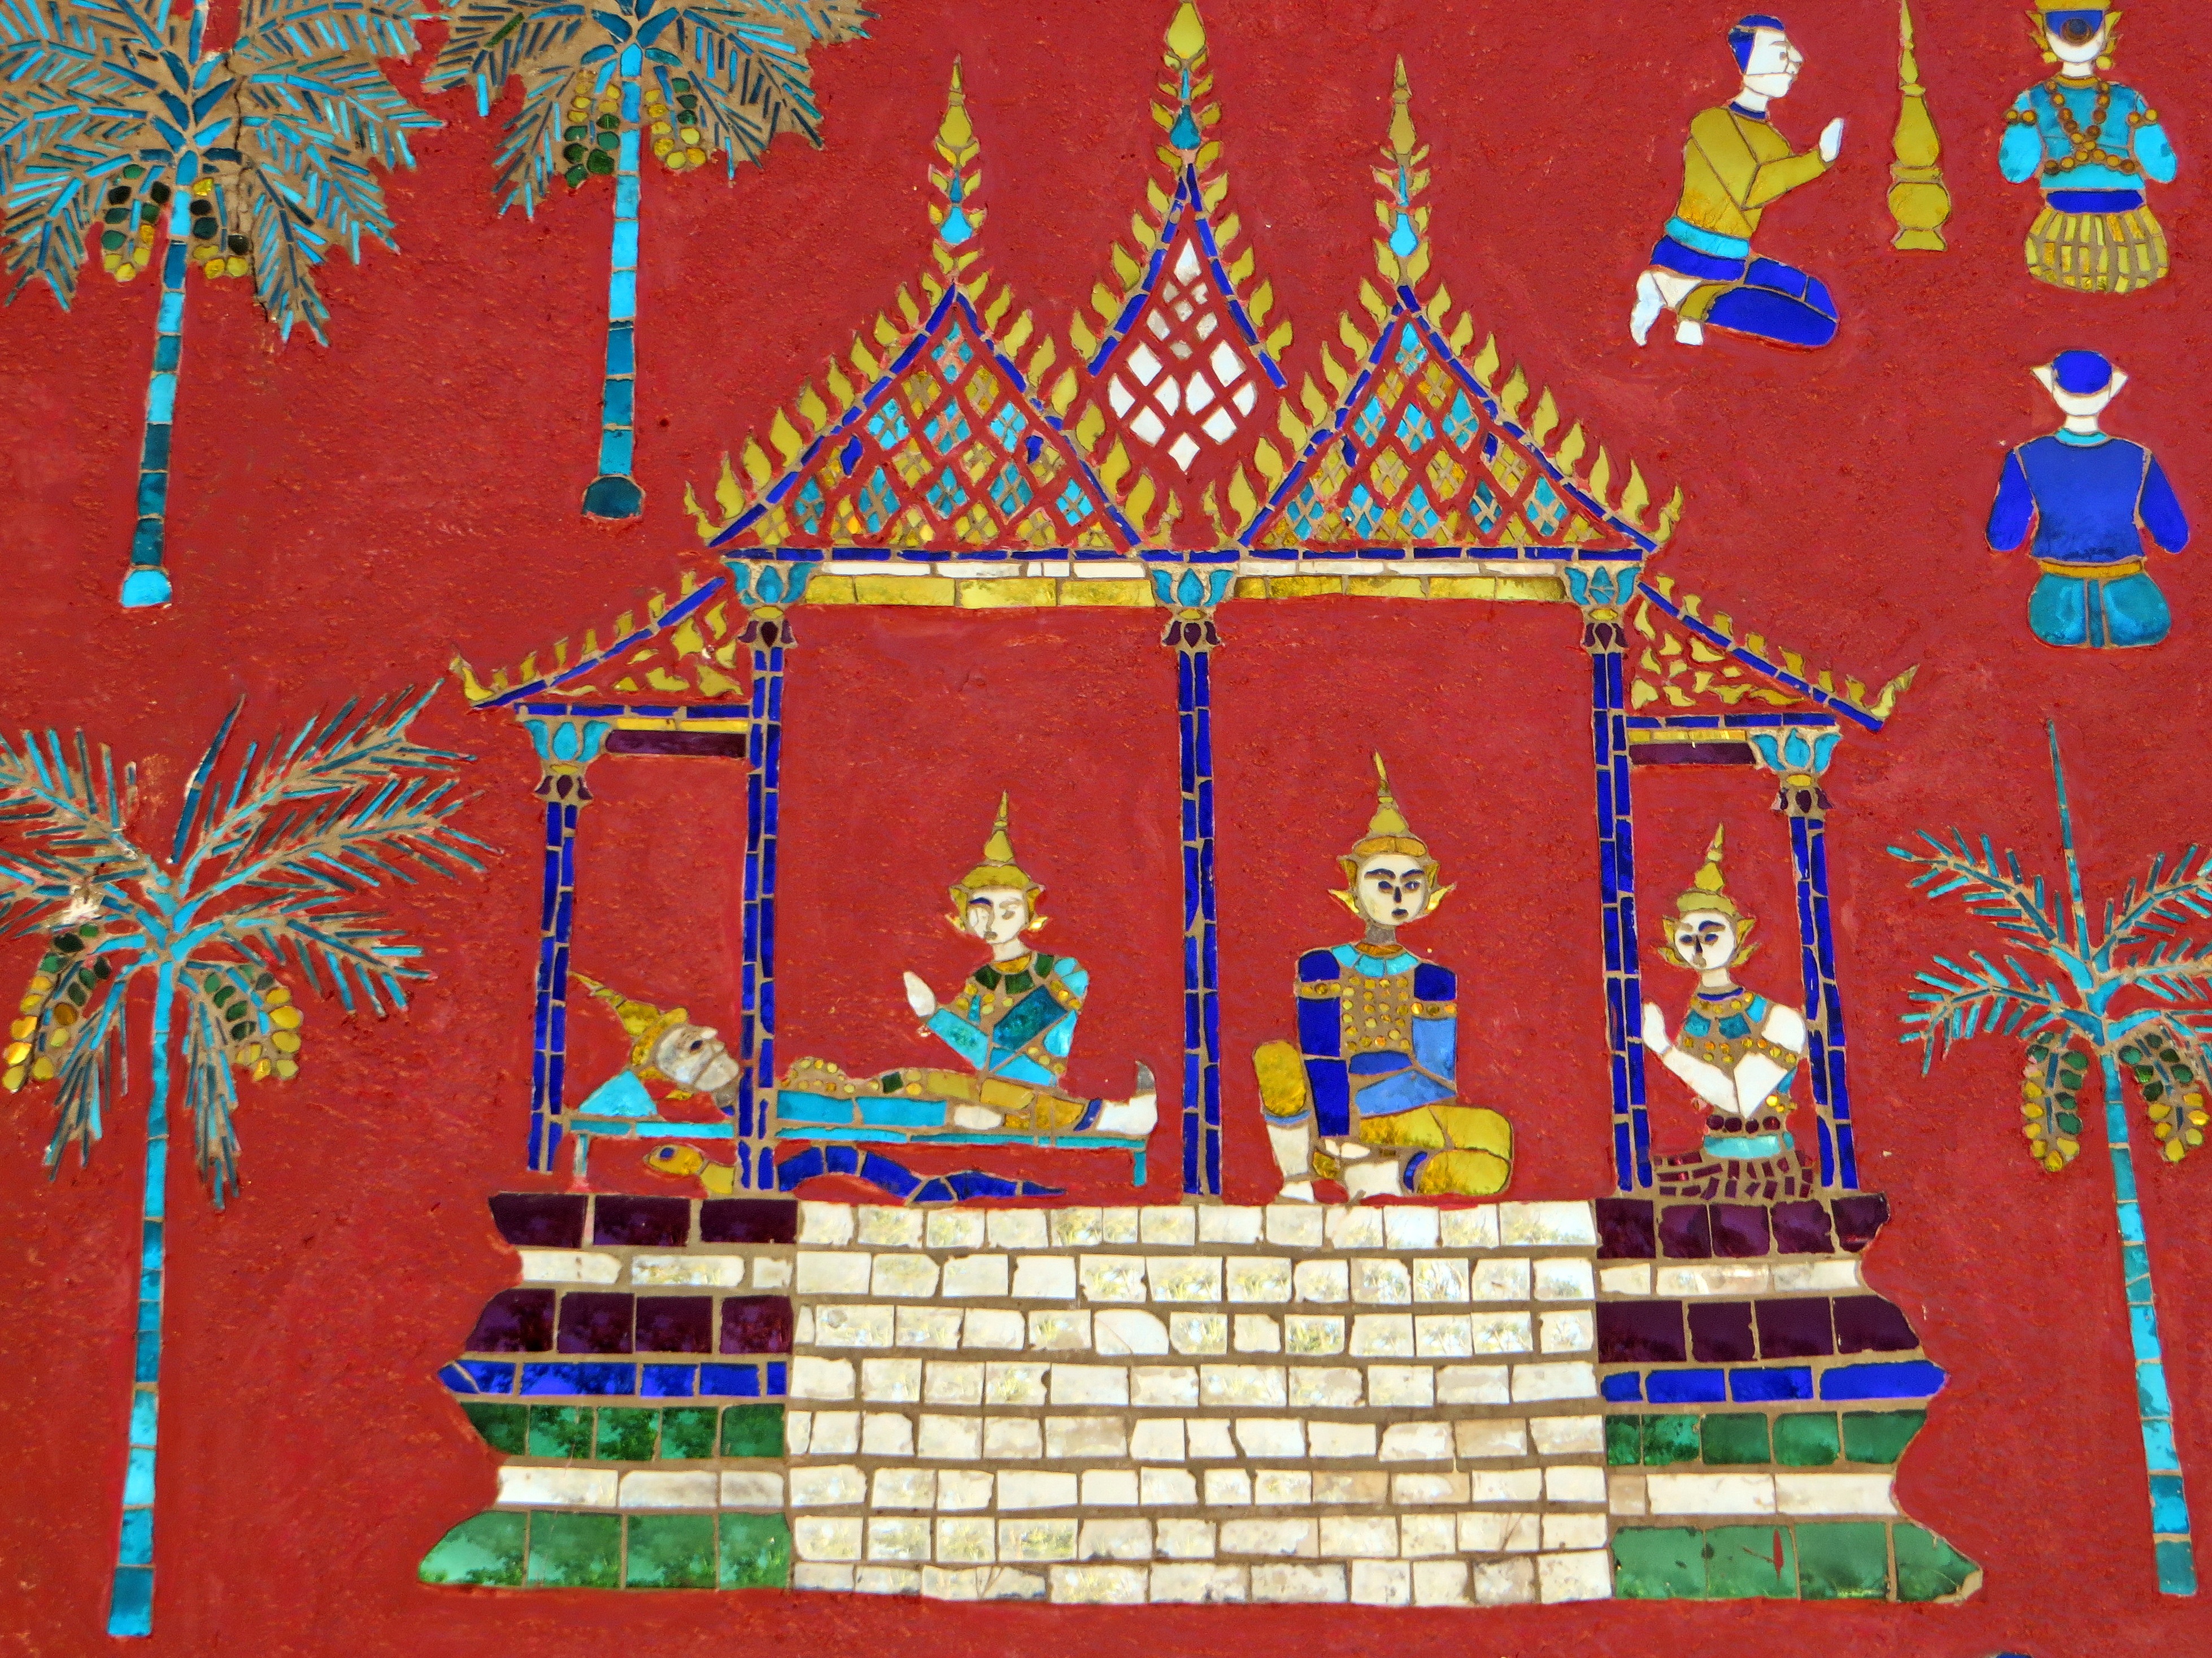
christmas, place of worship, art, temple, mosaic, mural, laos, stories, characters, luang prabang, hindu temple, vat sen soukharam